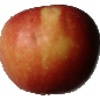
Label: Apple Braeburn 1